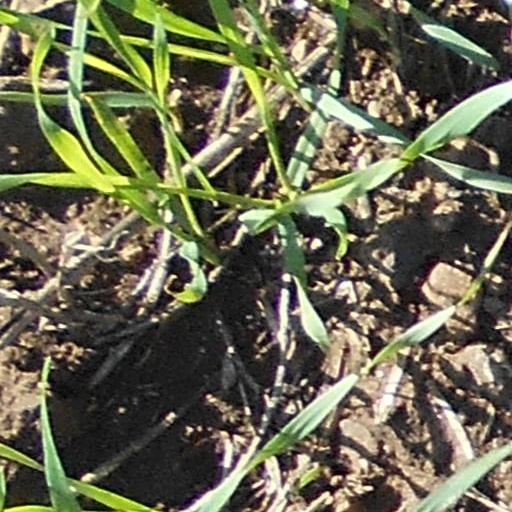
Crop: wheat